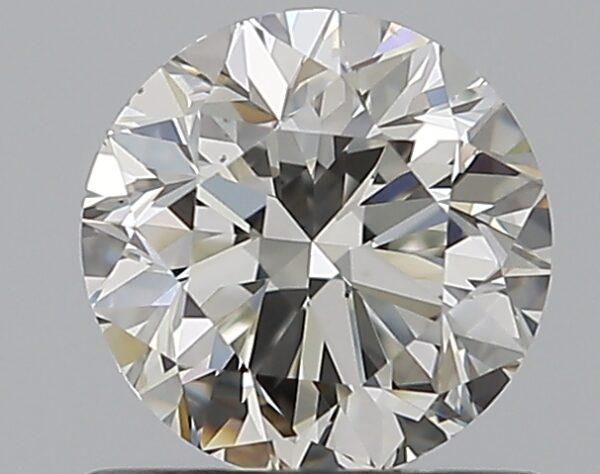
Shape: round
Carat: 0.8
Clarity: VS2
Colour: I
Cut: GD
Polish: EX
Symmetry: GD
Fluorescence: N
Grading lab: GIA
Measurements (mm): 5.64 x 5.71 x 3.78